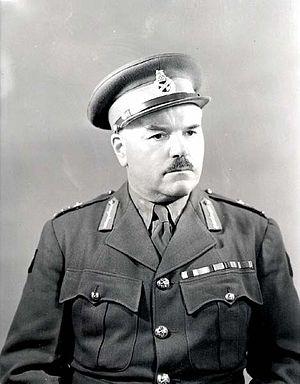
Pipestone est une ville du Manitoba située au sud-ouest de la province et faisant partie dans la municipalité rurale de Pipestone. Pipestone est située à l'intersection de l'autoroute 2 et de l'autoroute 83, faisant en sorte que la ville se situe à environ 30 minutes de route de Virden et de Manitoba. La frontière canado-américaine se trouve à 70 km au sud de la ville et la frontière provinciale avec la Saskatchewan à 36 km à l'ouest. L'activité principale de Pipestone est l'agriculture.
John Hamilton Roberts est un militaire canadien.